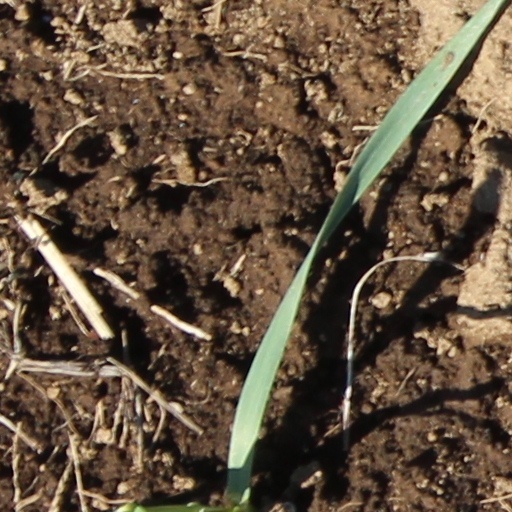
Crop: wheat